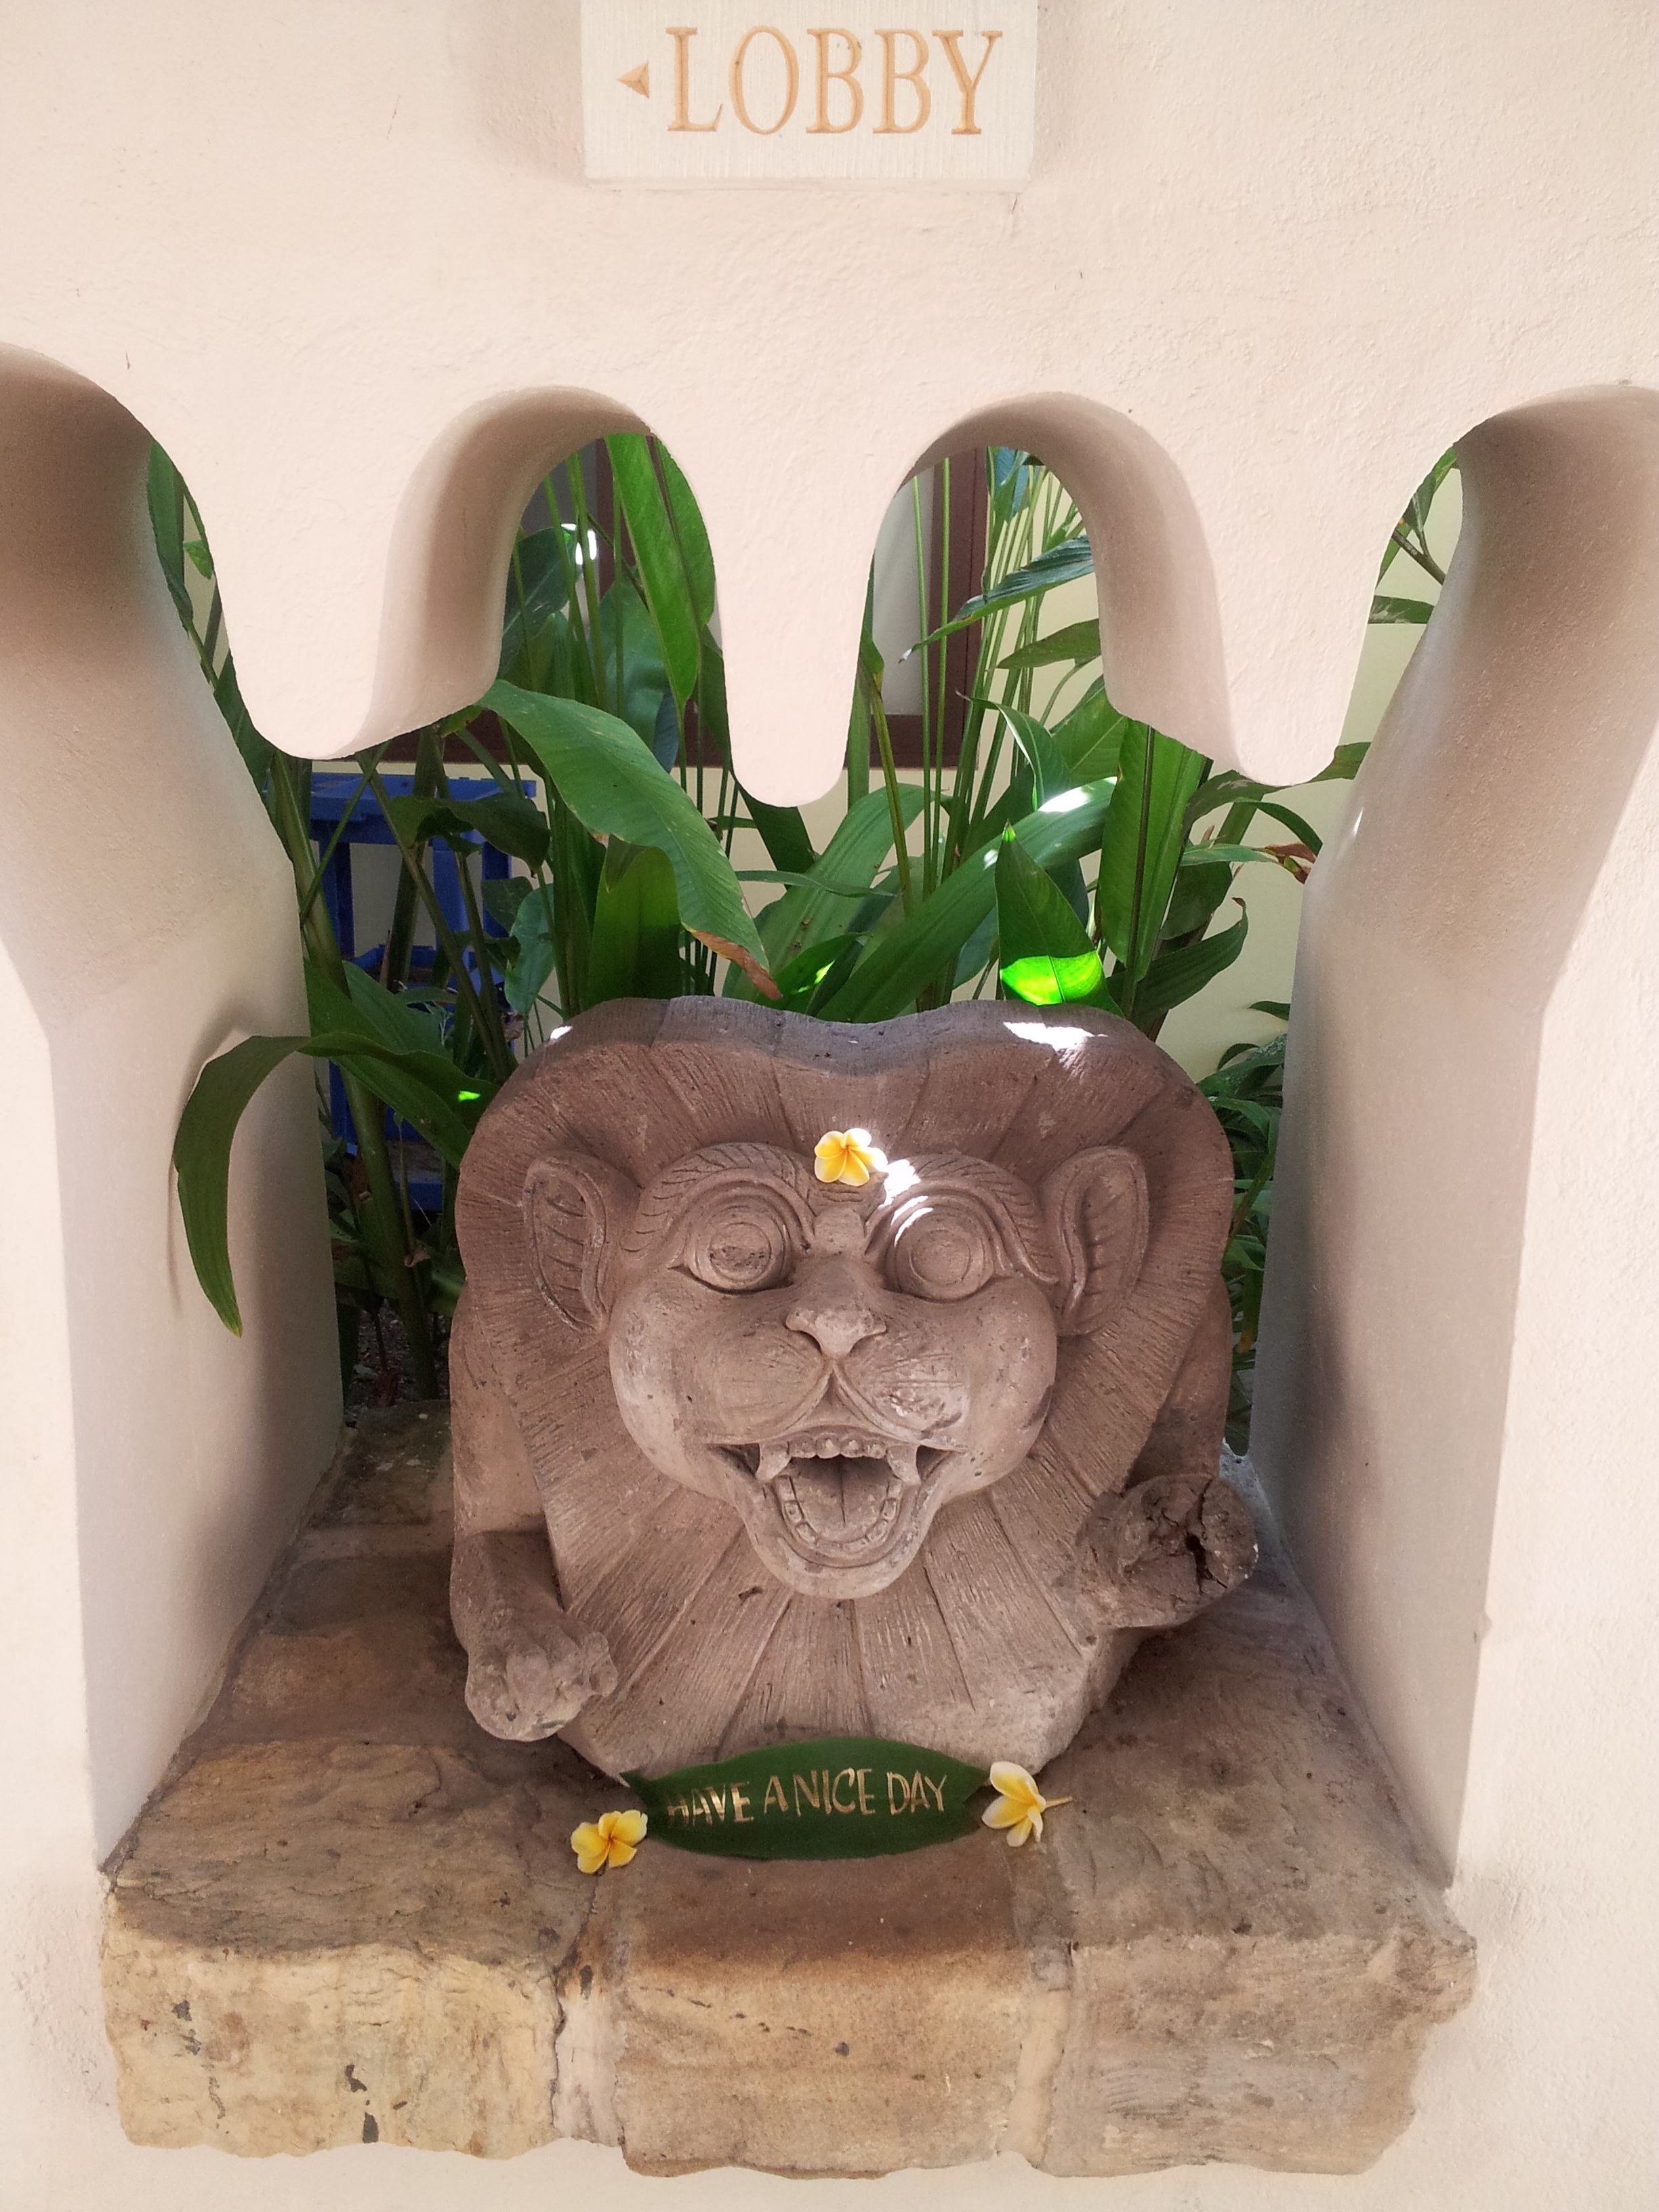
architecture, vacation, travel, lion, exotic, indonesia, bali, stuffed toy